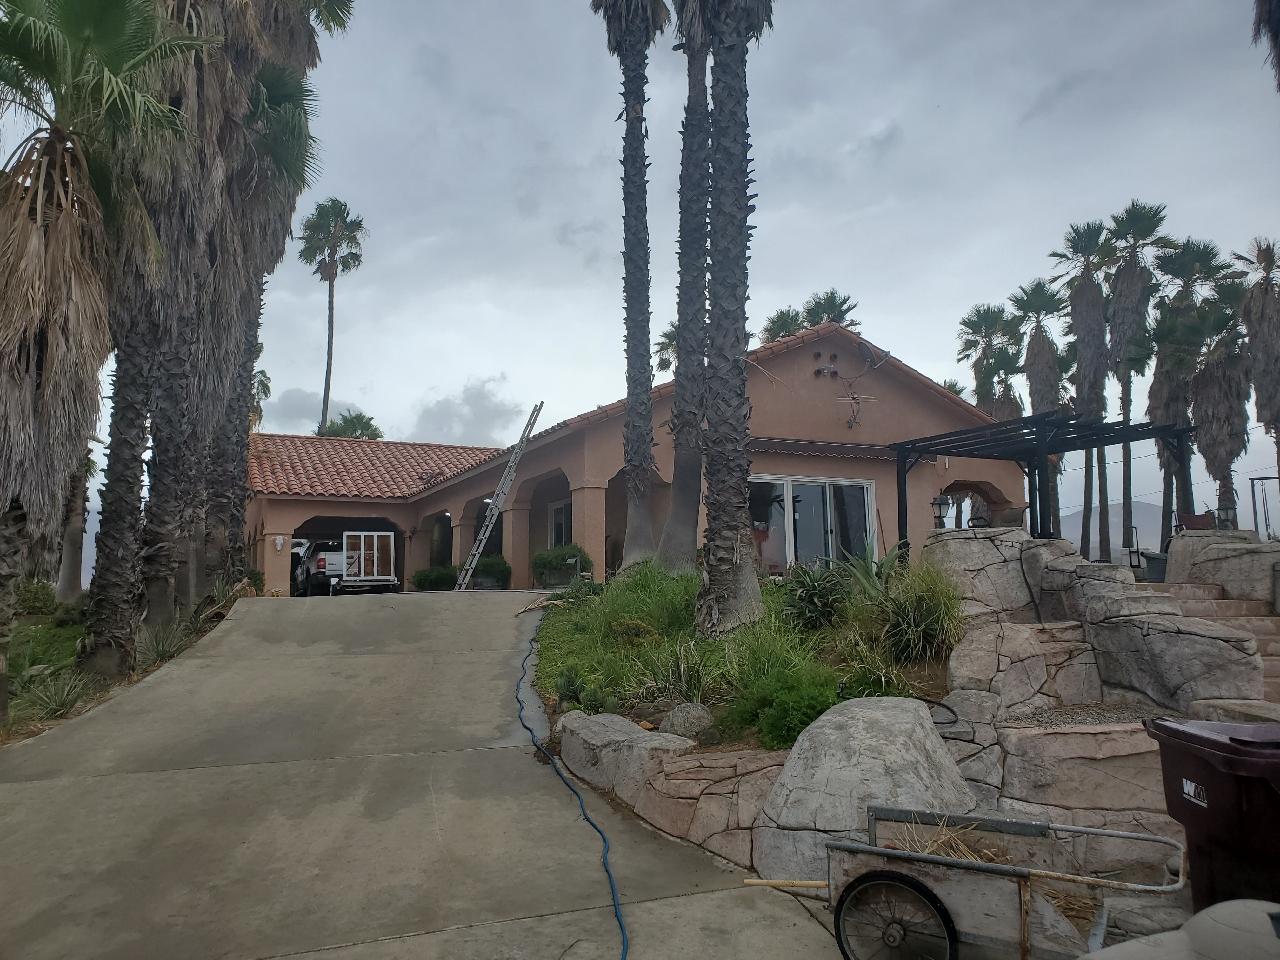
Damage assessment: no_damage